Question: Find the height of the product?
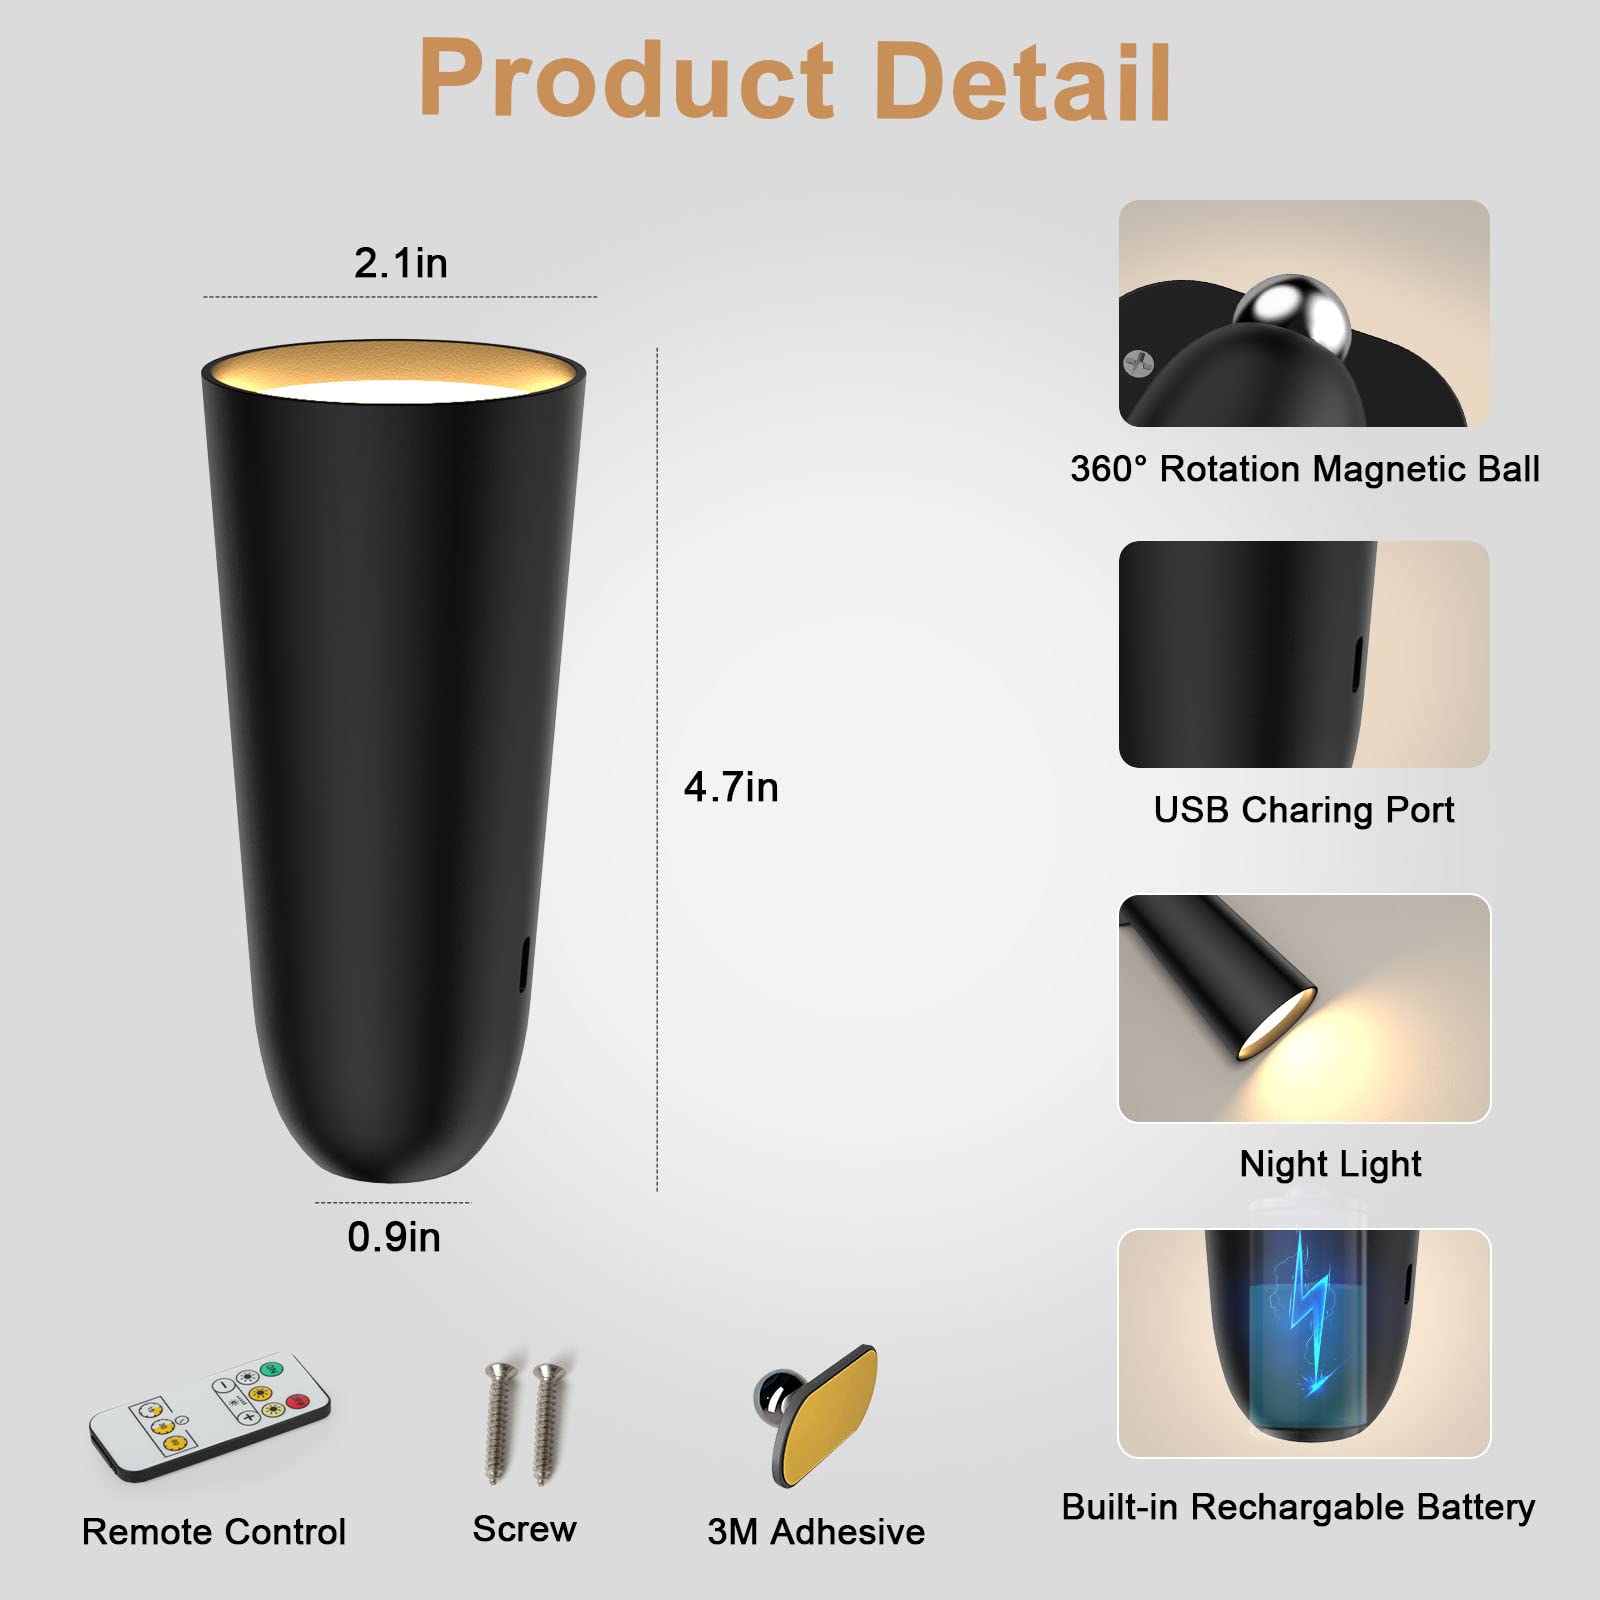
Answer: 4.7 inch